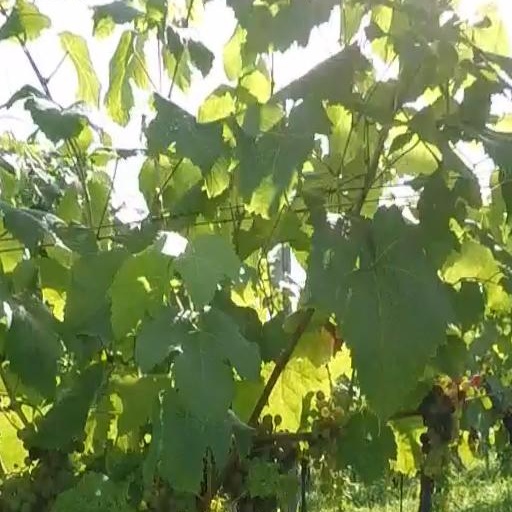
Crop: grape